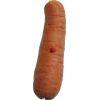
Label: carrot